Praveen Linga

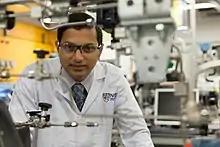
Linga in his lab at NUS

Praveen Linga PhD , a chemical engineer, is a professor at the National University of Singapore's Department of Chemical and Biomolecular Engineering. He is an expert in clathrate hydrates or gas hydrates. He is also the co-founder of NewGen Gas Pte Ltd, a spin-off company that specialises in solidified natural gas (SNG) technology via clathrate hydrates for natural gas storage and transport. He has been interviewed and has provided expert opinion and commentary in the media.